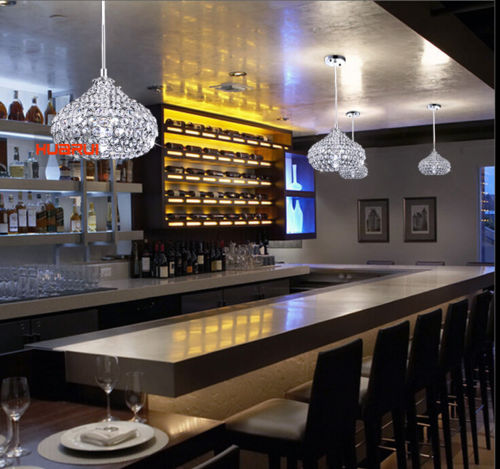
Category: lamp